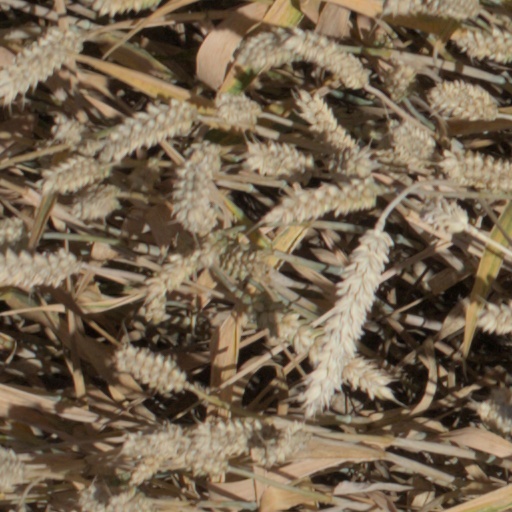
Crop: wheat